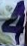
Number: 4